Sam Houston (wrestler)

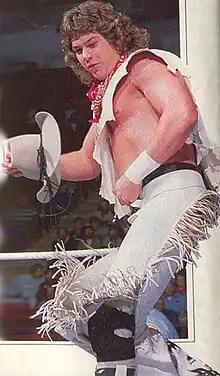
Houston in 1988

Michael Maurice Smith (born October 11, 1963) is an American semi-retired professional wrestler, better known by his ring name, Sam Houston. He is best known for his appearances with the World Wrestling Federation from 1987 to 1991. Houston's father Grizzly Smith was also a professional wrestler, as was his half-brother Jake Roberts and his sister Rockin' Robin.